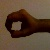
The image shows a hand gesture representing the number 0 in Indian Sign Language.